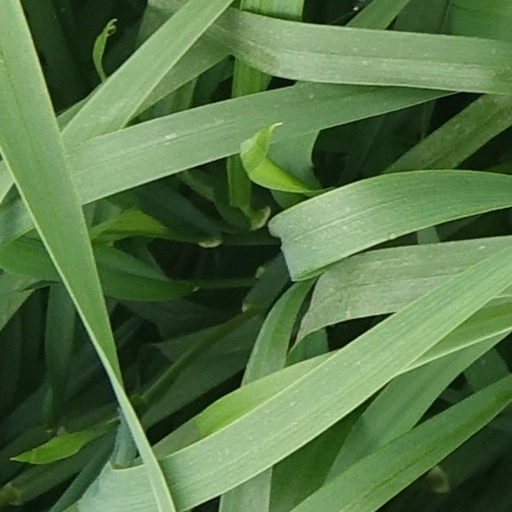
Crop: wheat